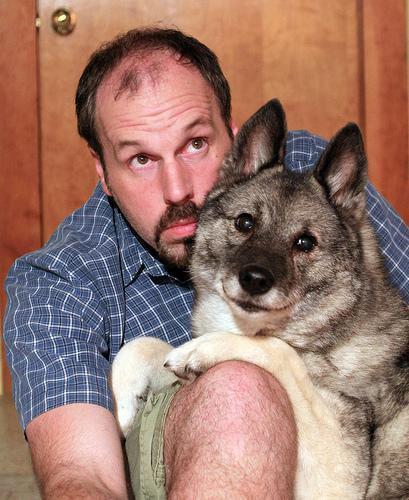
Norwegian_elkhound